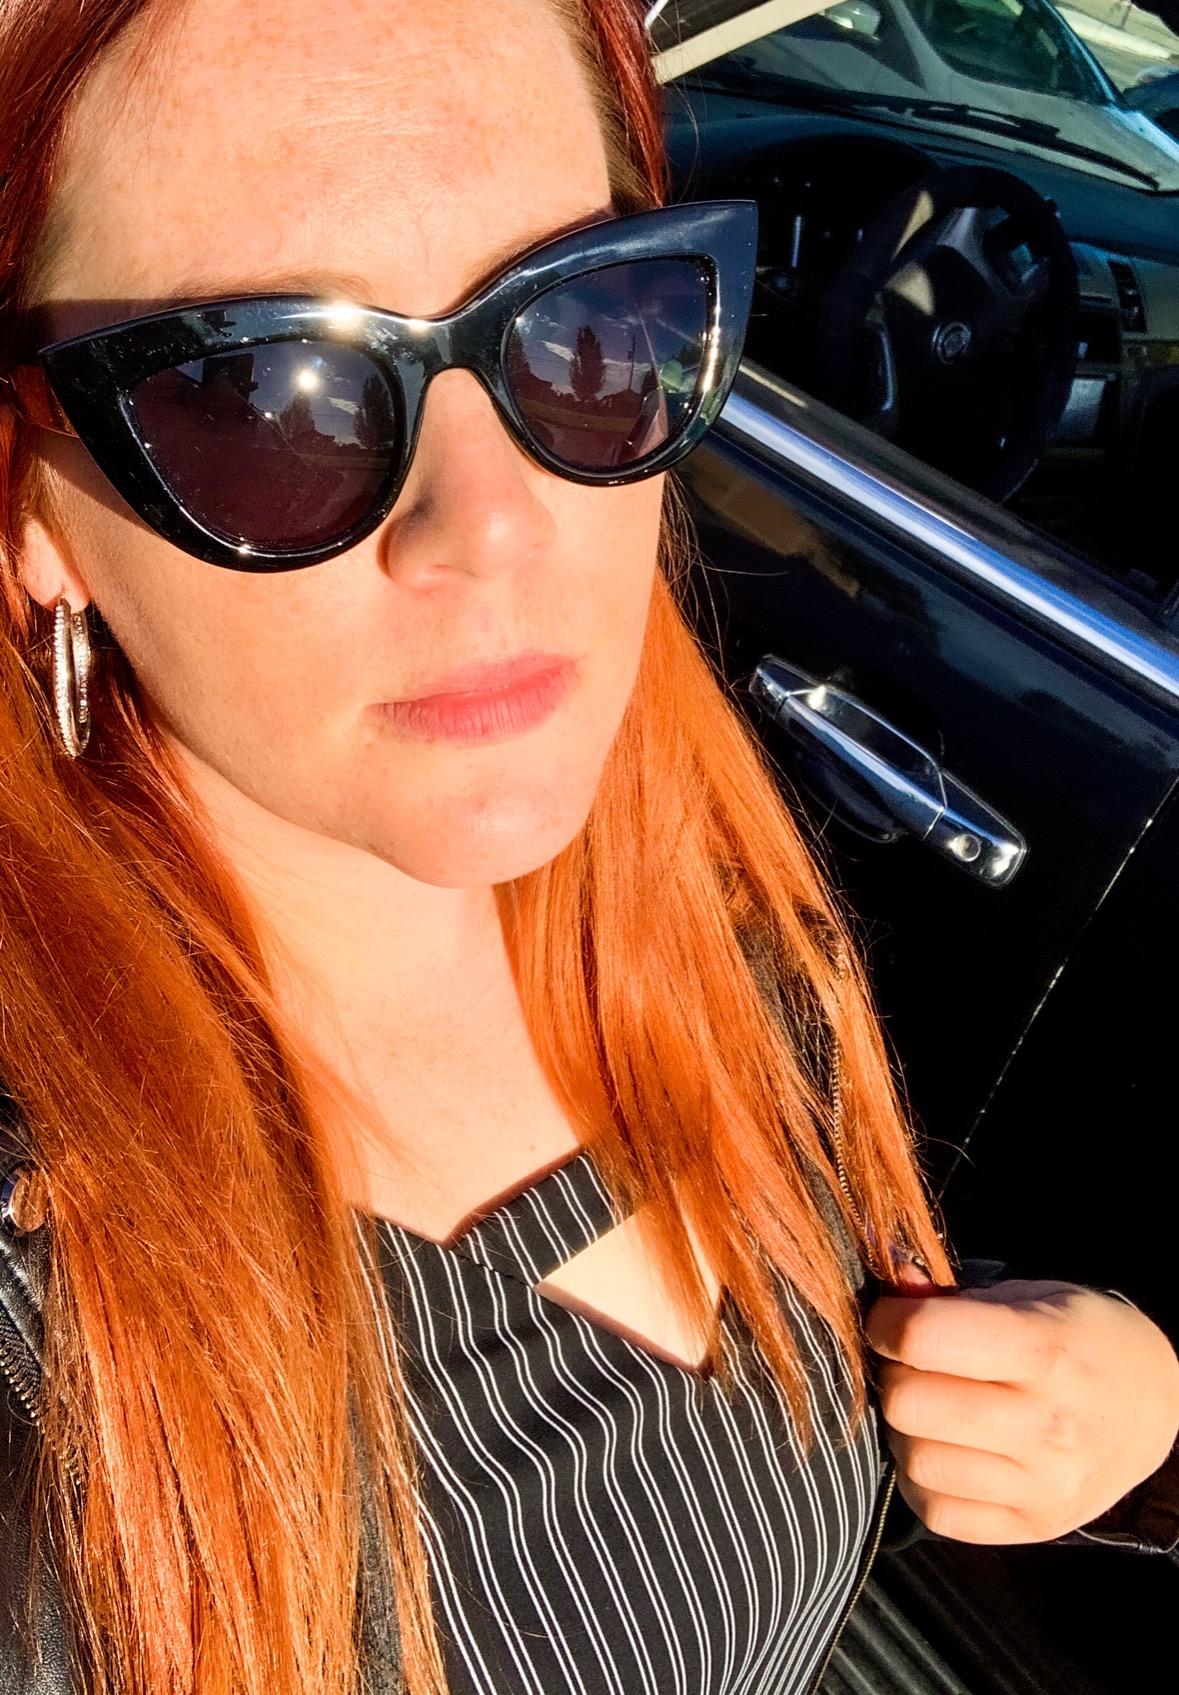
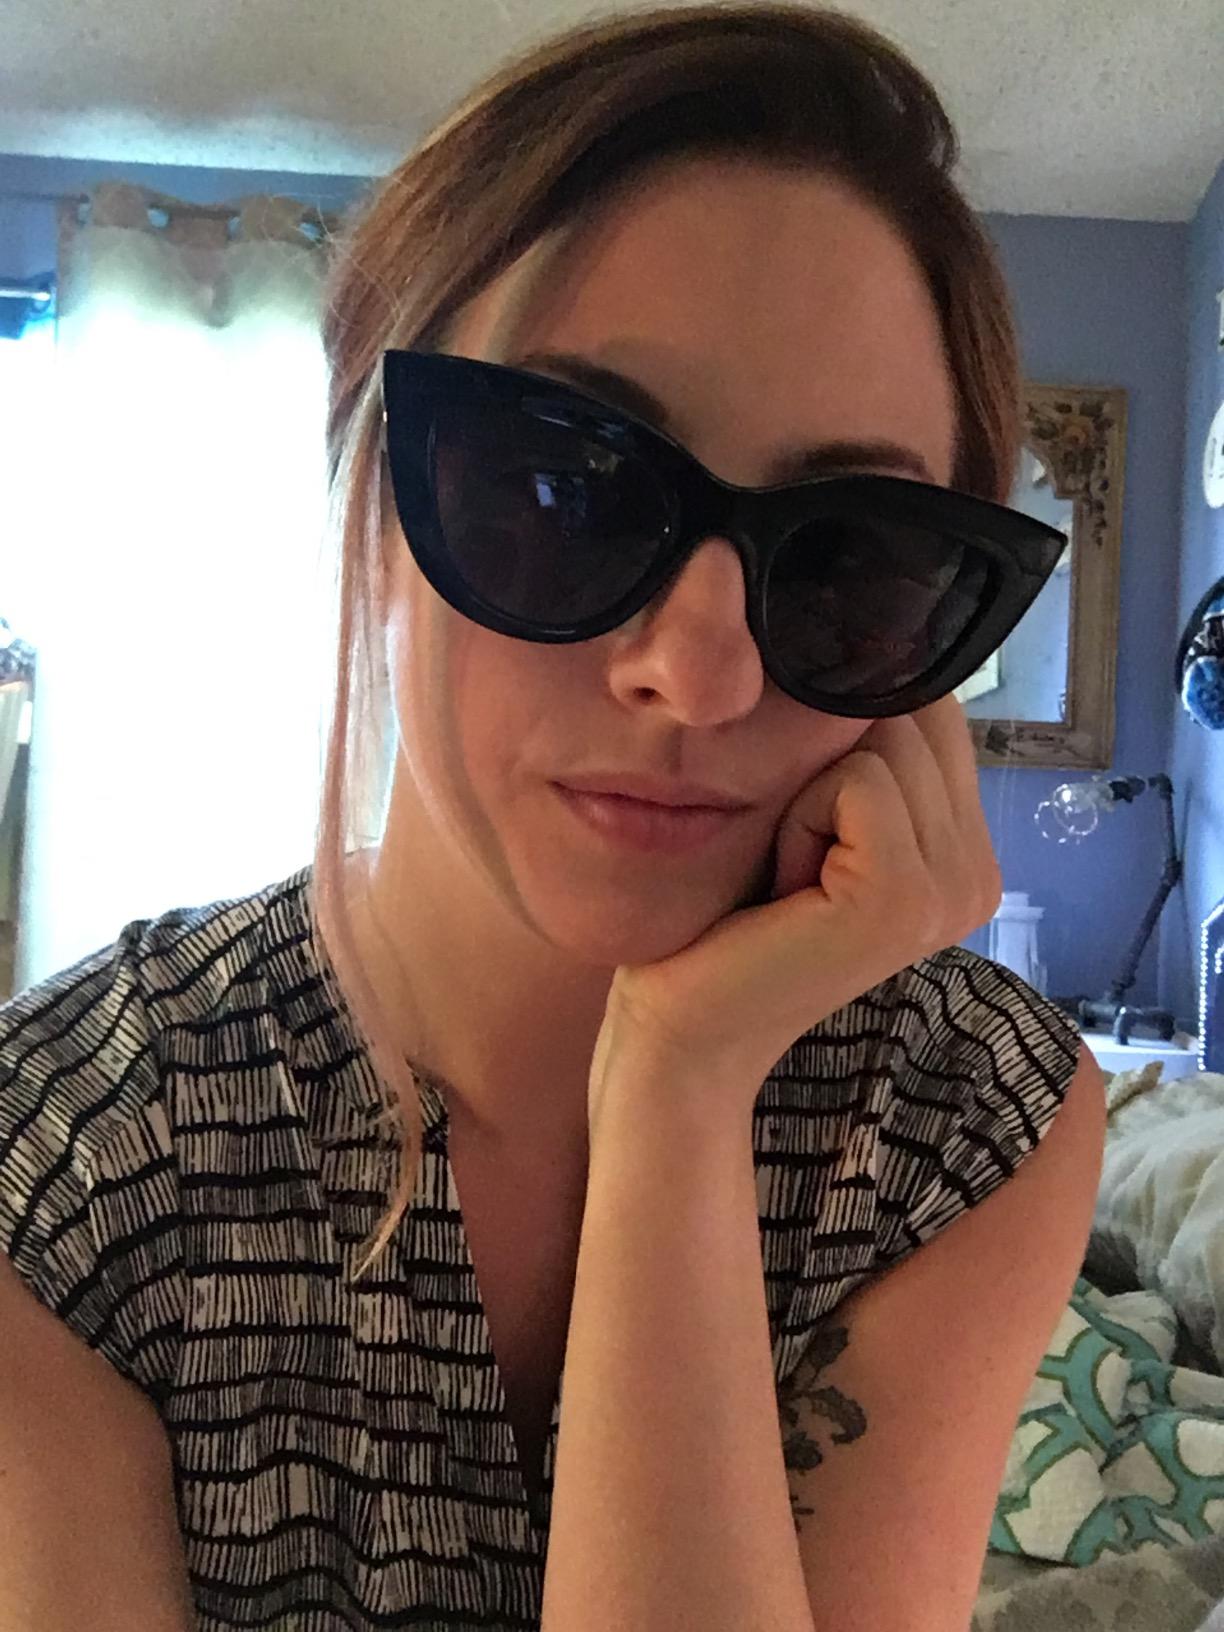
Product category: accessories_sunglasses
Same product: yes